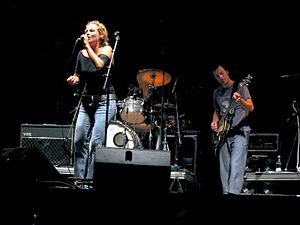
Søs Fenger / Karriere
i Hjørring, 2003
Charlotte Fenger, bedre kendt som Søs Fenger, er en dansk sangerinde, guitarist og sangskriver, der siden midten af 1980'erne har været et af de mest succesrige navne i dansk musik. Hun har udgivet en lang række albums både solo og med gruppen News, og i samarbejde med andre kunstnere.